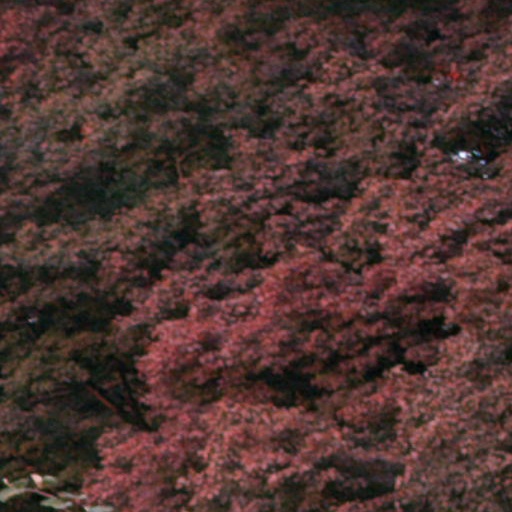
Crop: cassava